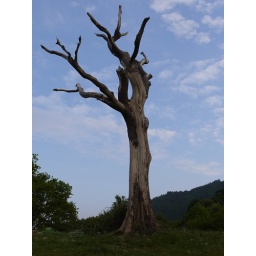
by the side of bassenthwaite lake this tree could have been struck by lightning